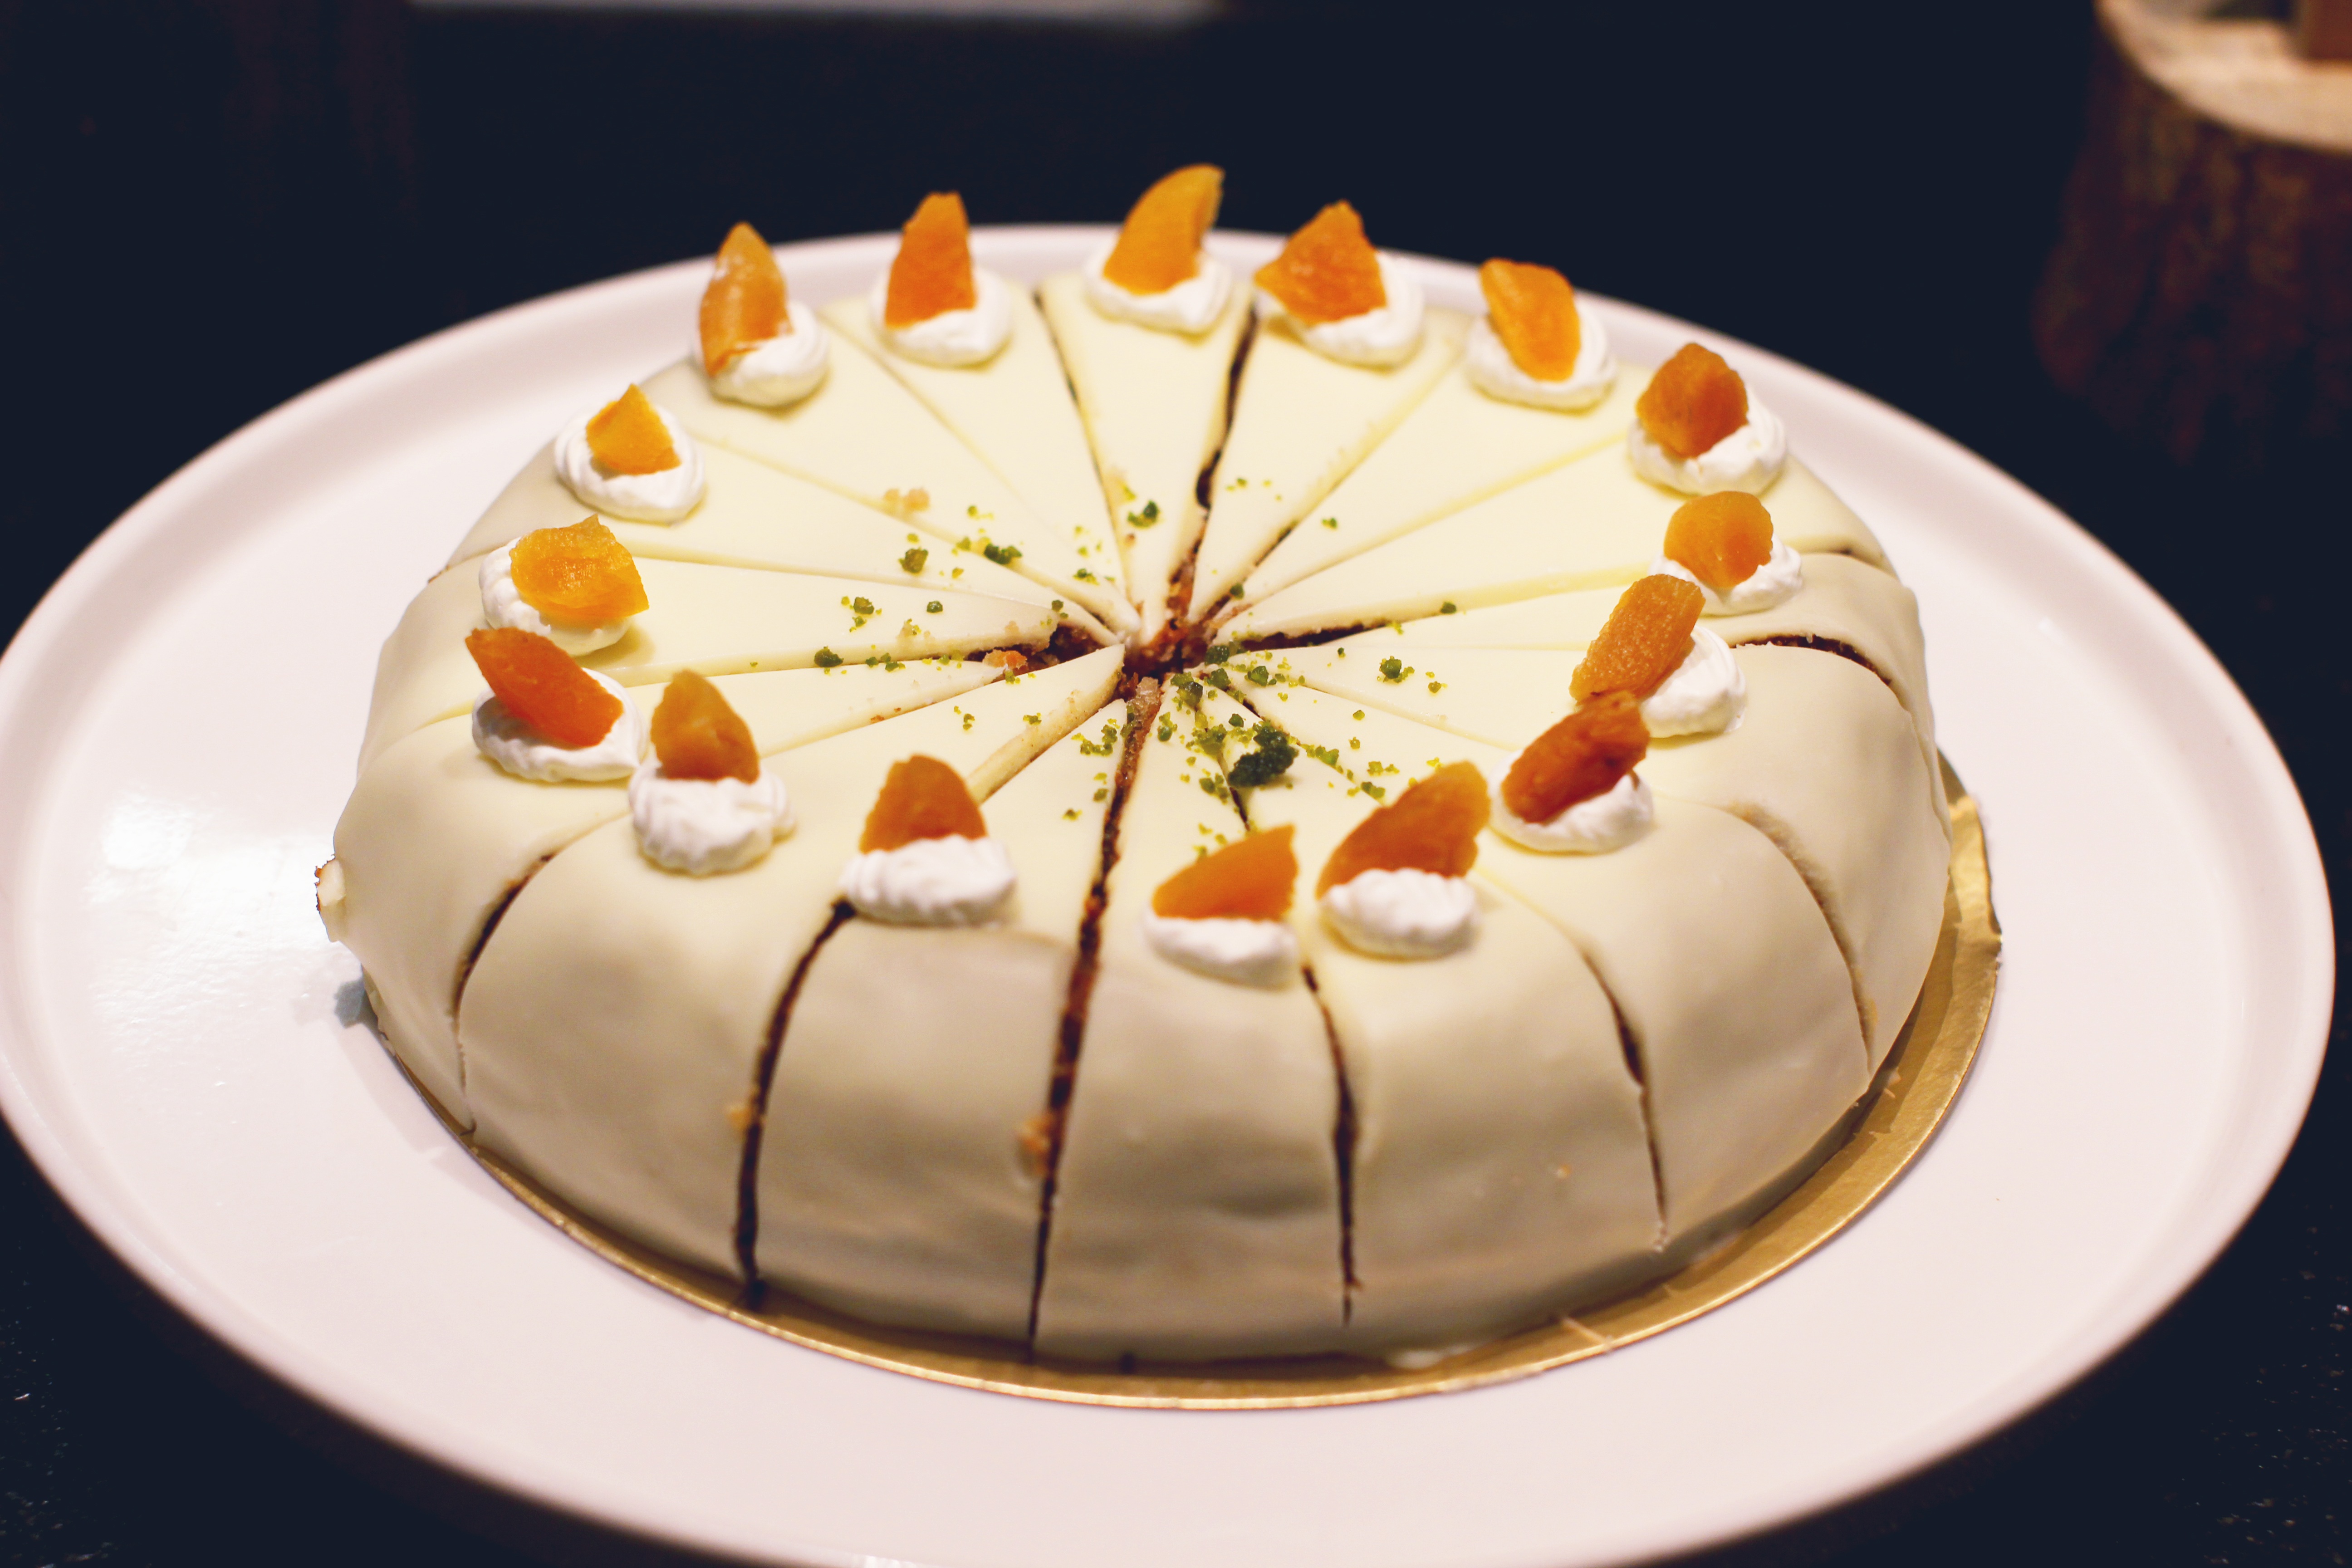
dish, food, produce, baking, dessert, cuisine, cake, icing, cheesecake, baked goods, torte, buttercream, pavlova, semifreddo